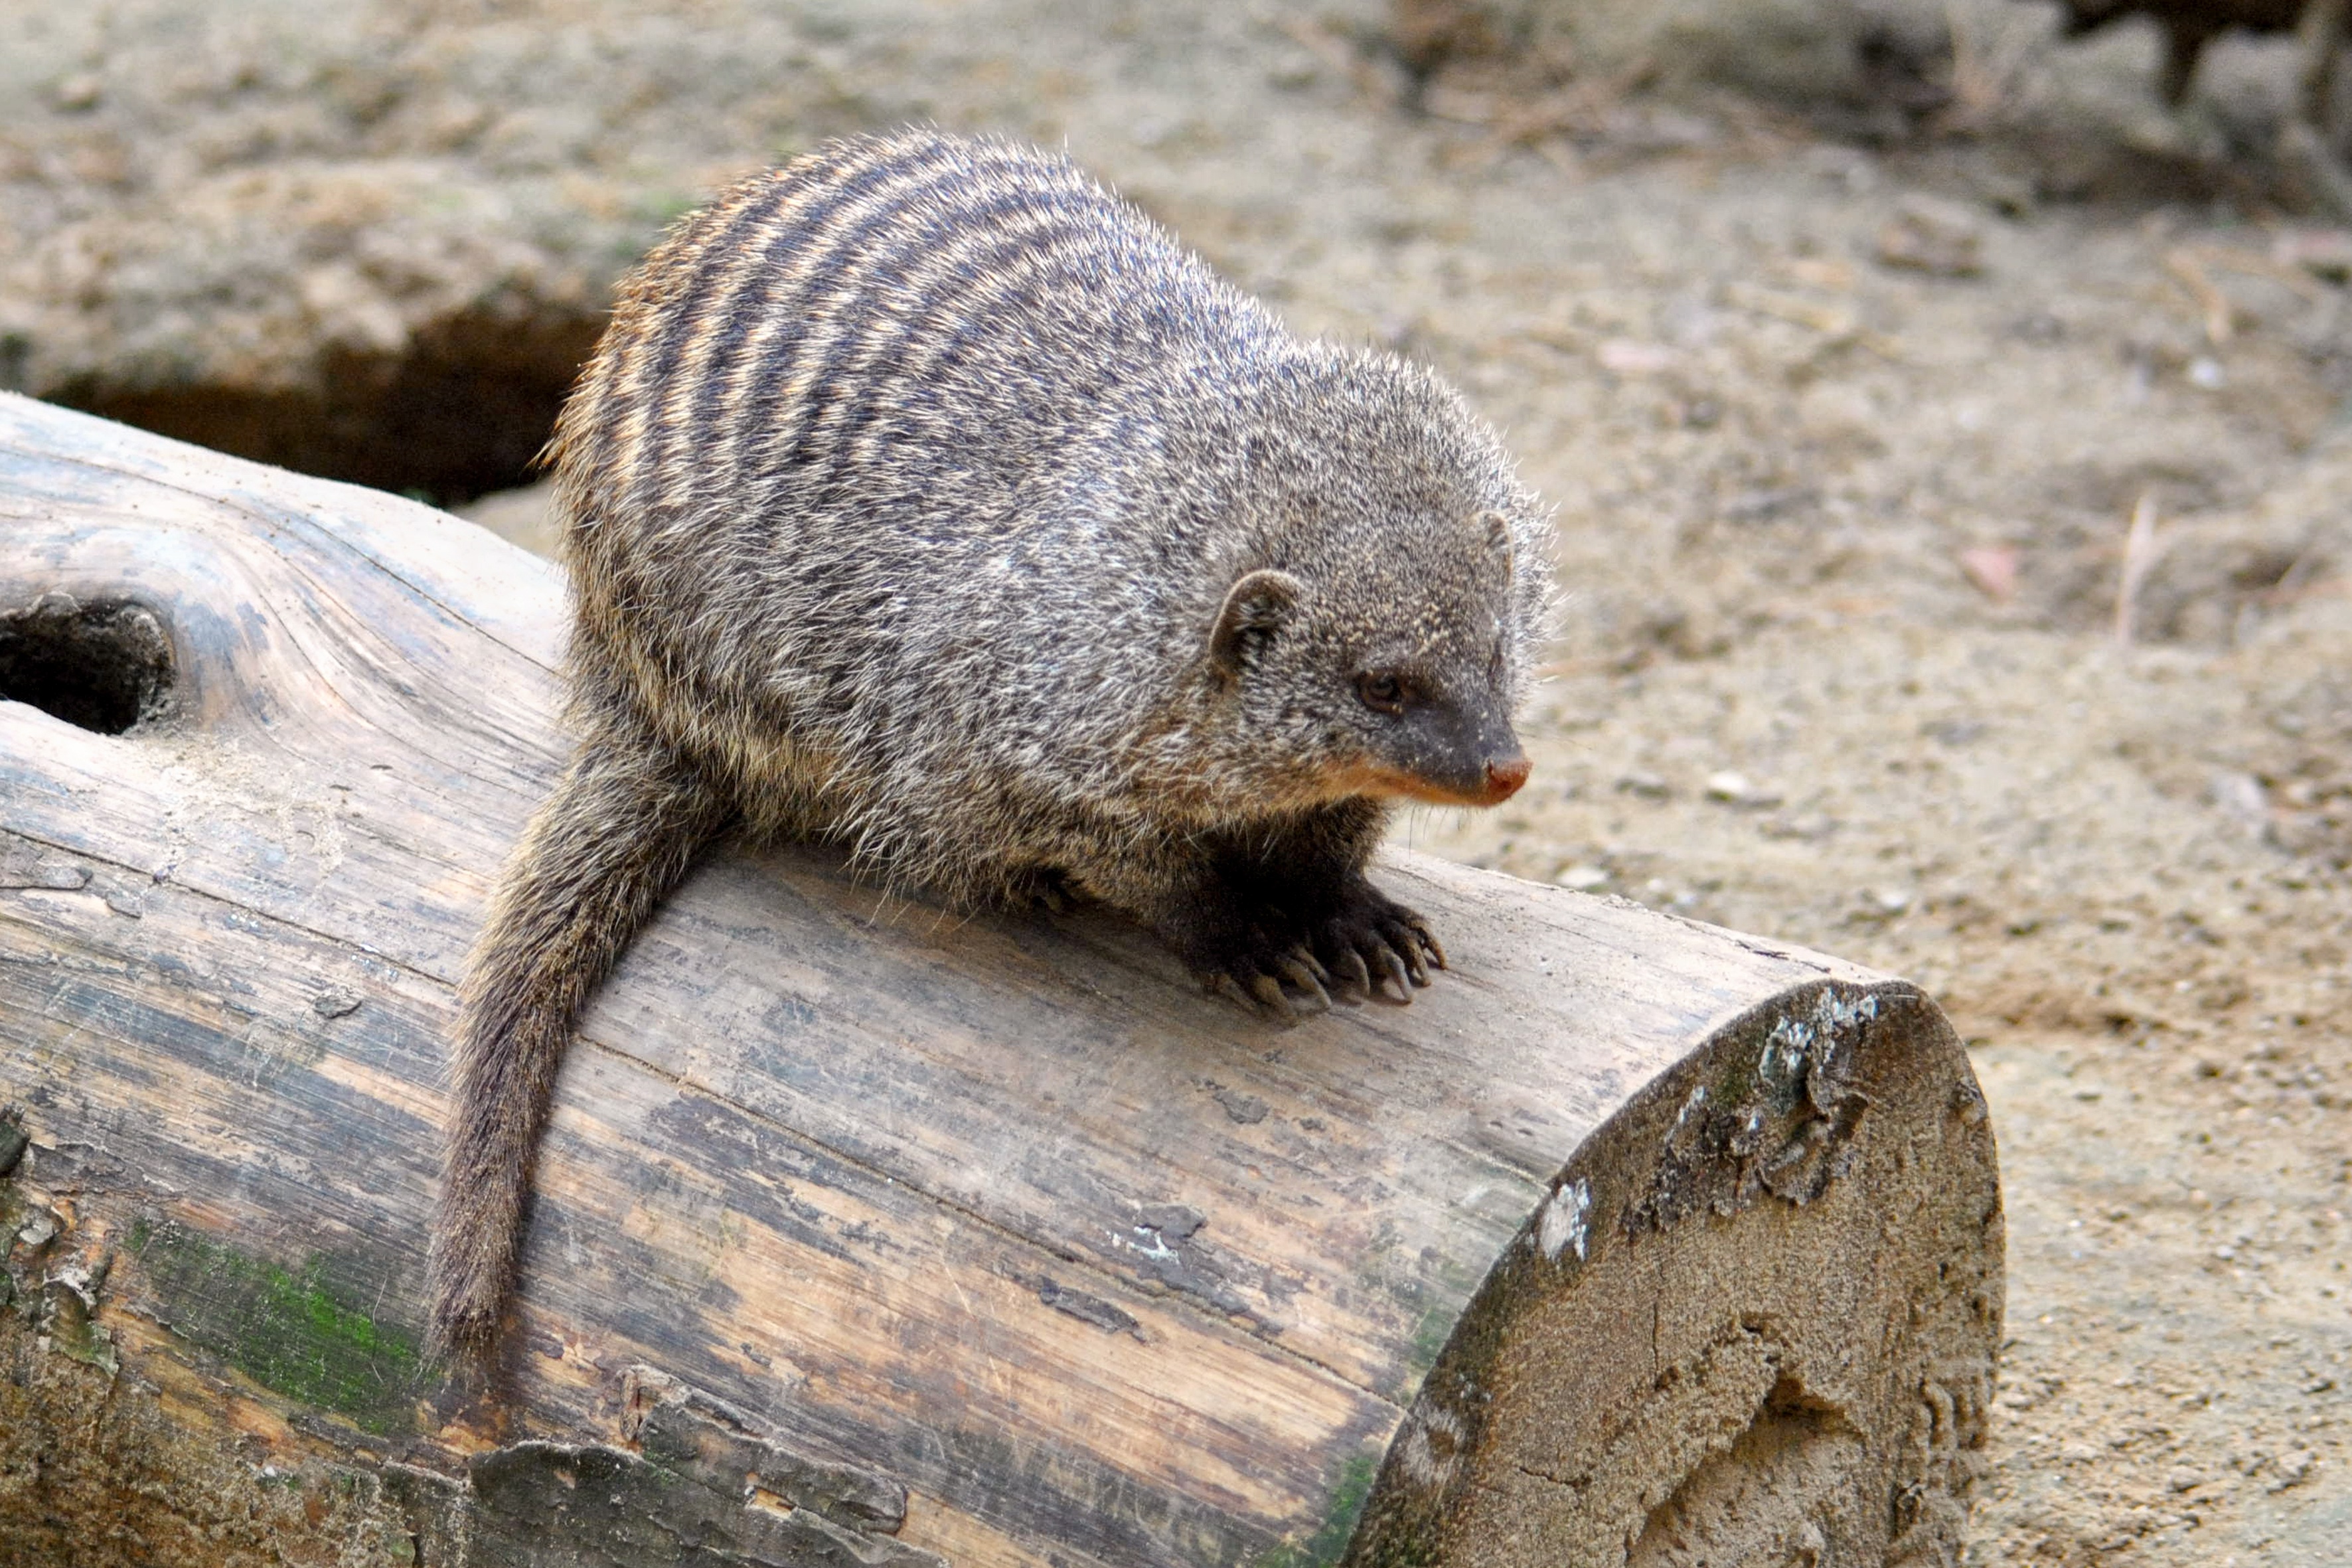
animal, wildlife, zoo, mammal, predator, fauna, vertebrate, creature, mongoose, banded mongoose